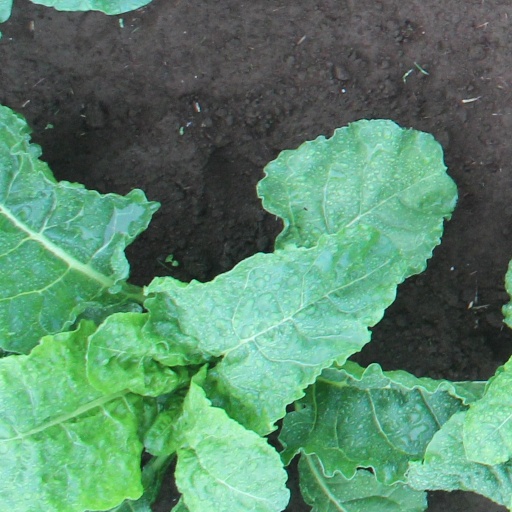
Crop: sugar beet